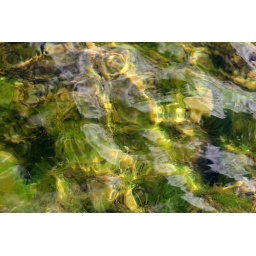
under water lake Thingvellir Iceland